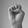
ASL letter: E